Khakhuli triptych

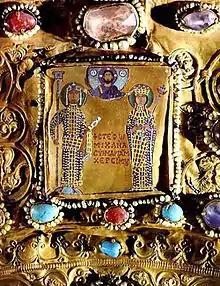
"Michael VII Doukas and Maria" from the Khakhuli triptych

The Khakhuli triptych is one of the largest enamel artworks in the world, with its height of 1.47 m and width (with unfolded panels) of 2.02 m.